School uniforms by country

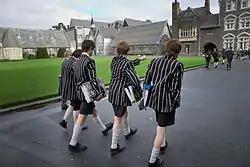
School boys in New Zealand

In Mexico, students from all public primary and secondary schools, and some public high schools are required to wear uniform.